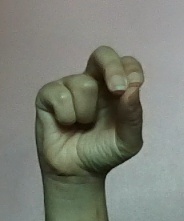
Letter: gaaf